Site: brandenburg
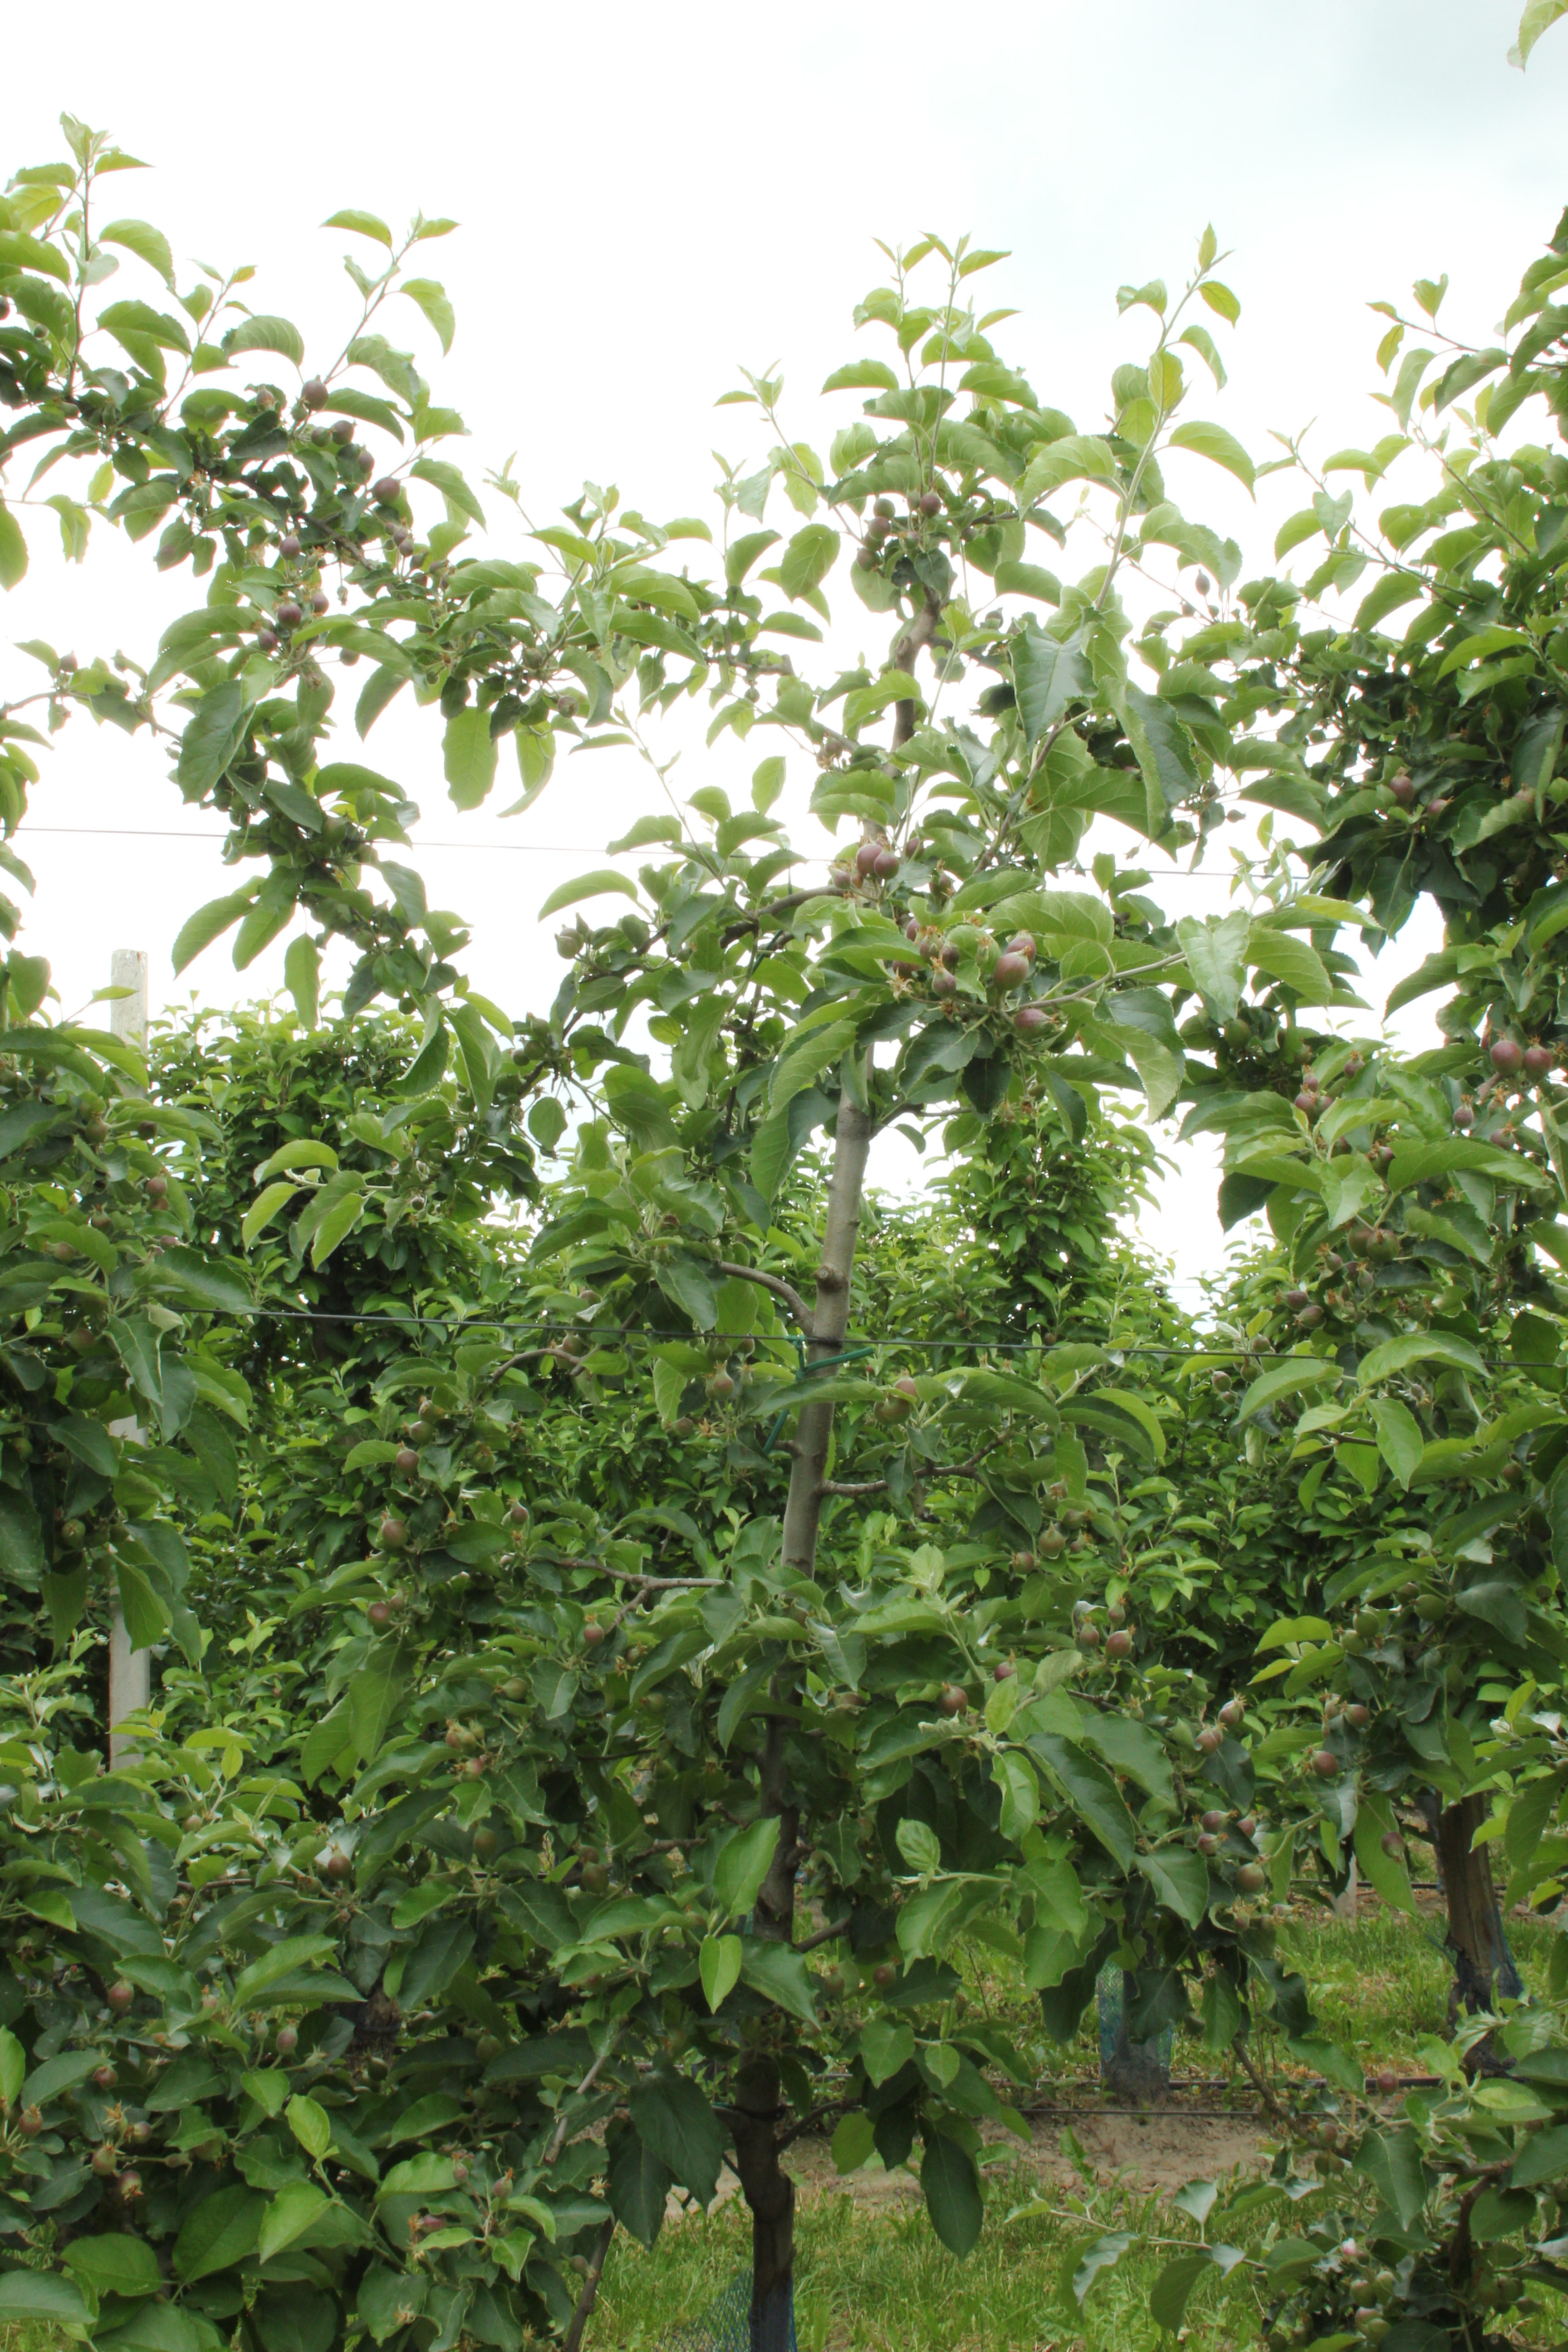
Growth stage (BBCH 72): Development of fruit